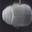
Label: beetle